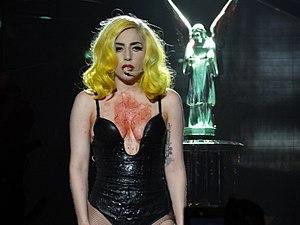
Alejandro est une chanson de l’artiste américaine Lady Gaga. Il s’agit du troisième single issu de son deuxième album studio, The Fame Monster. RedOne produit et participe à l'écriture du titre qui s'inscrit dans un style Europop avec un tempo moyen. Il adopte une mélodie exaltante où Gaga chante avec un accent espagnol pour dire adieux à ses amants fictifs. Pour le morceau, Gaga s'inspire de sa peur des hommes. Pour la plupart positives, les critiques remarquent qu'ABBA et Ace of Base ont influencé la chanson de manière significative.